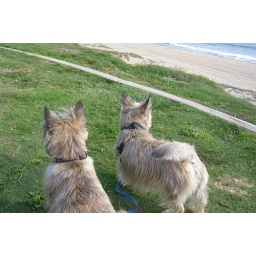
girls watching seagull shadows flying by